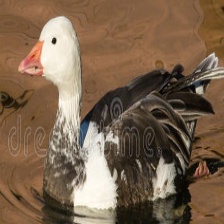
Species: SNOW GOOSE
Scientific name: ANSER CAERULESCENS
ImageNet parent category: goose